United States at the Summer Olympics

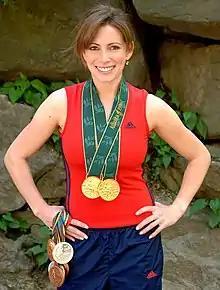
Among Olympic medalists, Shannon Miller is widely regarded as one of the greatest gymnasts in American history, with her achievements at the Olympics and beyond sports leaving an enduring legacy.

There was some redemption for the U.S. at the 1964 Summer Olympics in Tokyo, as the nation returned to the top of the gold medal count for the first time since 1952. Particularly successful was the U.S. swimming team that won 13 out of an available 18 golds and shattered 9 world records. In track and field, the Americans also improved on their 1960 performance, winning 14 gold and 24 total medals. The Soviets, continued to dominate Olympic weightlifting, and, with the American program falling short, the USSR produced four golds and three silvers. However, for the Americans, despite a dismal performance in boxing, where they achieved only one gold, the 1964 Olympics were a definite success, with the nation winning 36 gold and 90 total medals, compared to the Soviet tally of 30 gold and 96 total medals. The U.S. topped the gold medal count, finishing second in the total medal count, while the USSR topped the total medal count and finished second in the gold medal count. The U.S. basketball team won its sixth consecutive gold, beating the USSR in the final, 73–59.